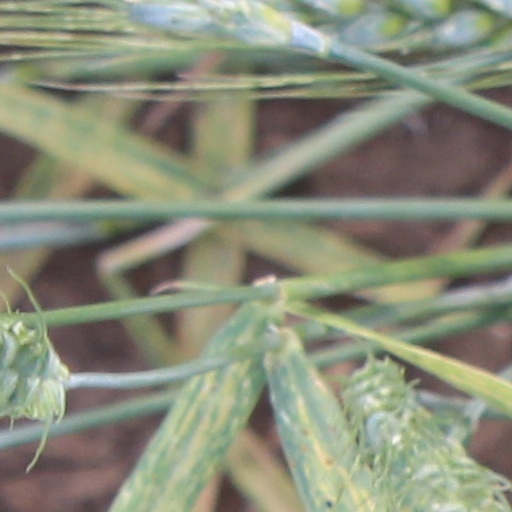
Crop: wheat